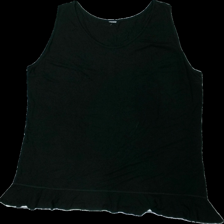
View: front
Type: Tank top
Category: Ladies
Brand: Missing
Colors: Black
Material: 100% viscose
Cut: Regular
Season: All
Damage location: middle center
Damage 2 location: top left
Damage 3 location: bottom right
Price range: <50
Recommended usage: Export
Description: svart linne med volang nedtill, nopprig